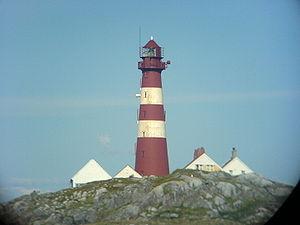
Le phare de Landegode est un phare côtier dans la commune de Bodø, dans le Comté de Nordland. Il est géré par l'administration côtière norvégienne.